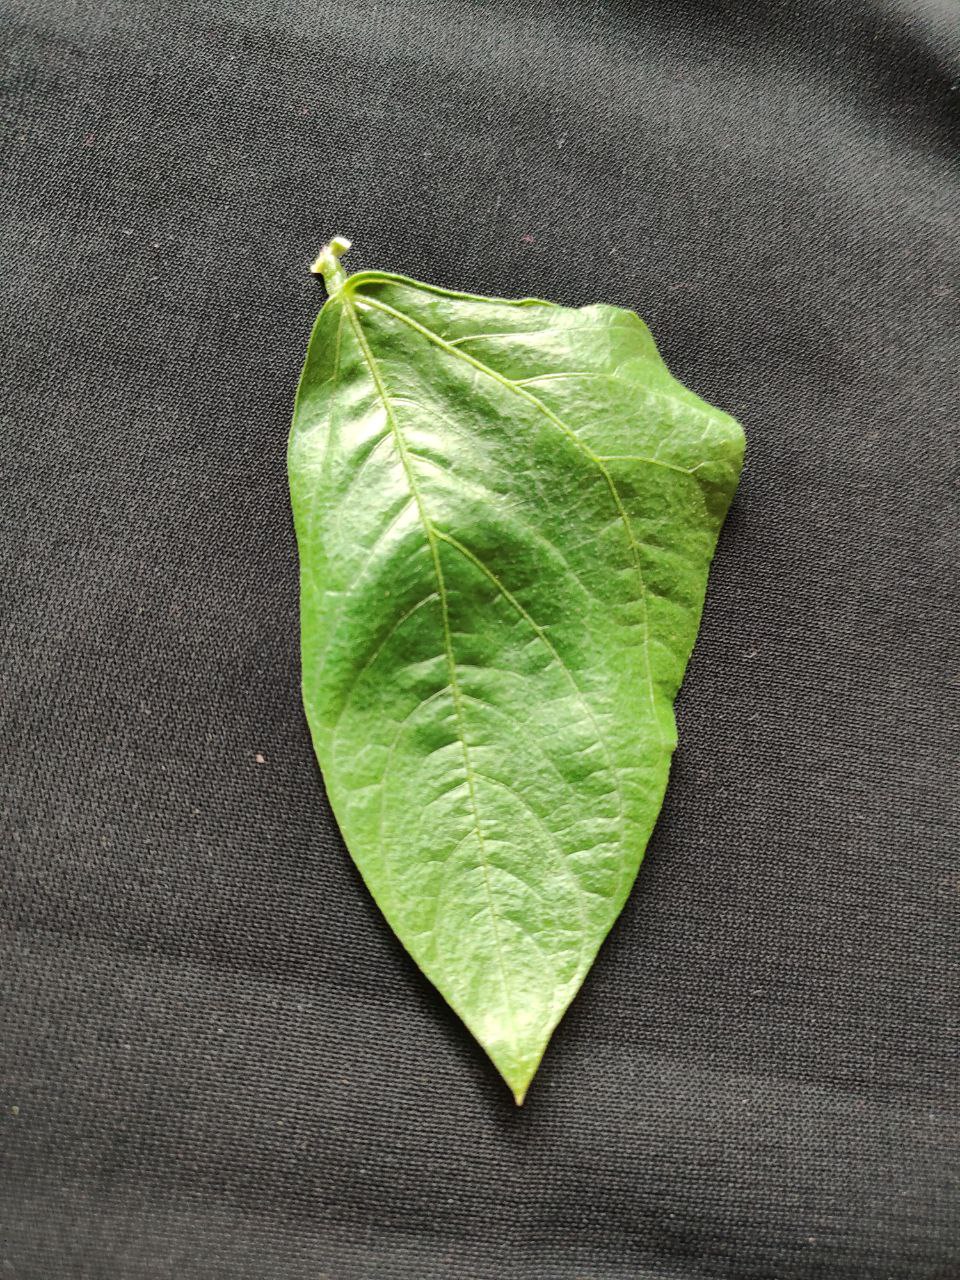
Crop: cowpea
Leaf condition: Fresh Leaf